Aril

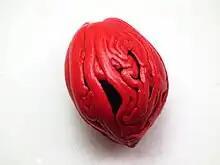
An aril that surrounds the nutmeg seed is used as a spice called mace

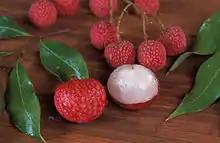
The edible white aril of "Litchi chinensis" is sometimes called an arillode or false aril. It grows partly from the funiculus and partly from the integument of the seed.

An aril, also called arillus, is a specialized outgrowth from a seed that partly or completely covers the seed. An arillode, or false aril, is sometimes distinguished: whereas an aril grows from the attachment point of the seed to the ovary (from the funiculus or "hilum"), an arillode forms from a different point on the seed coat. The term "aril" is sometimes applied to any fleshy appendage of the seed in flowering plants, such as the mace of the nutmeg seed. Arils and arillodes are often edible enticements that encourage animals to transport the seed, thereby assisting in seed dispersal. Pseudarils are aril-like structures commonly found on the pyrenes of Burseraceae species that develop from the mesocarp of the ovary. The fleshy, edible pericarp splits neatly in two halves, then falling away or being eaten to reveal a brightly coloured pseudaril around the black seed.